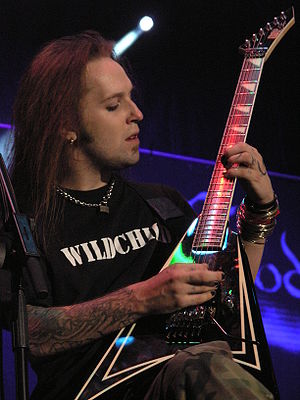
Alexi Laiho
Alexi Laiho på Monsters of Rock 2007
Markku Uula Aleksi Laiho, bedre kendt som Alexi Laiho, er lead guitarist og sanger i det finske metalband Children of Bodom, samt guitarist i power metal-bandet Sinergy og punkbandet Kylähullut.